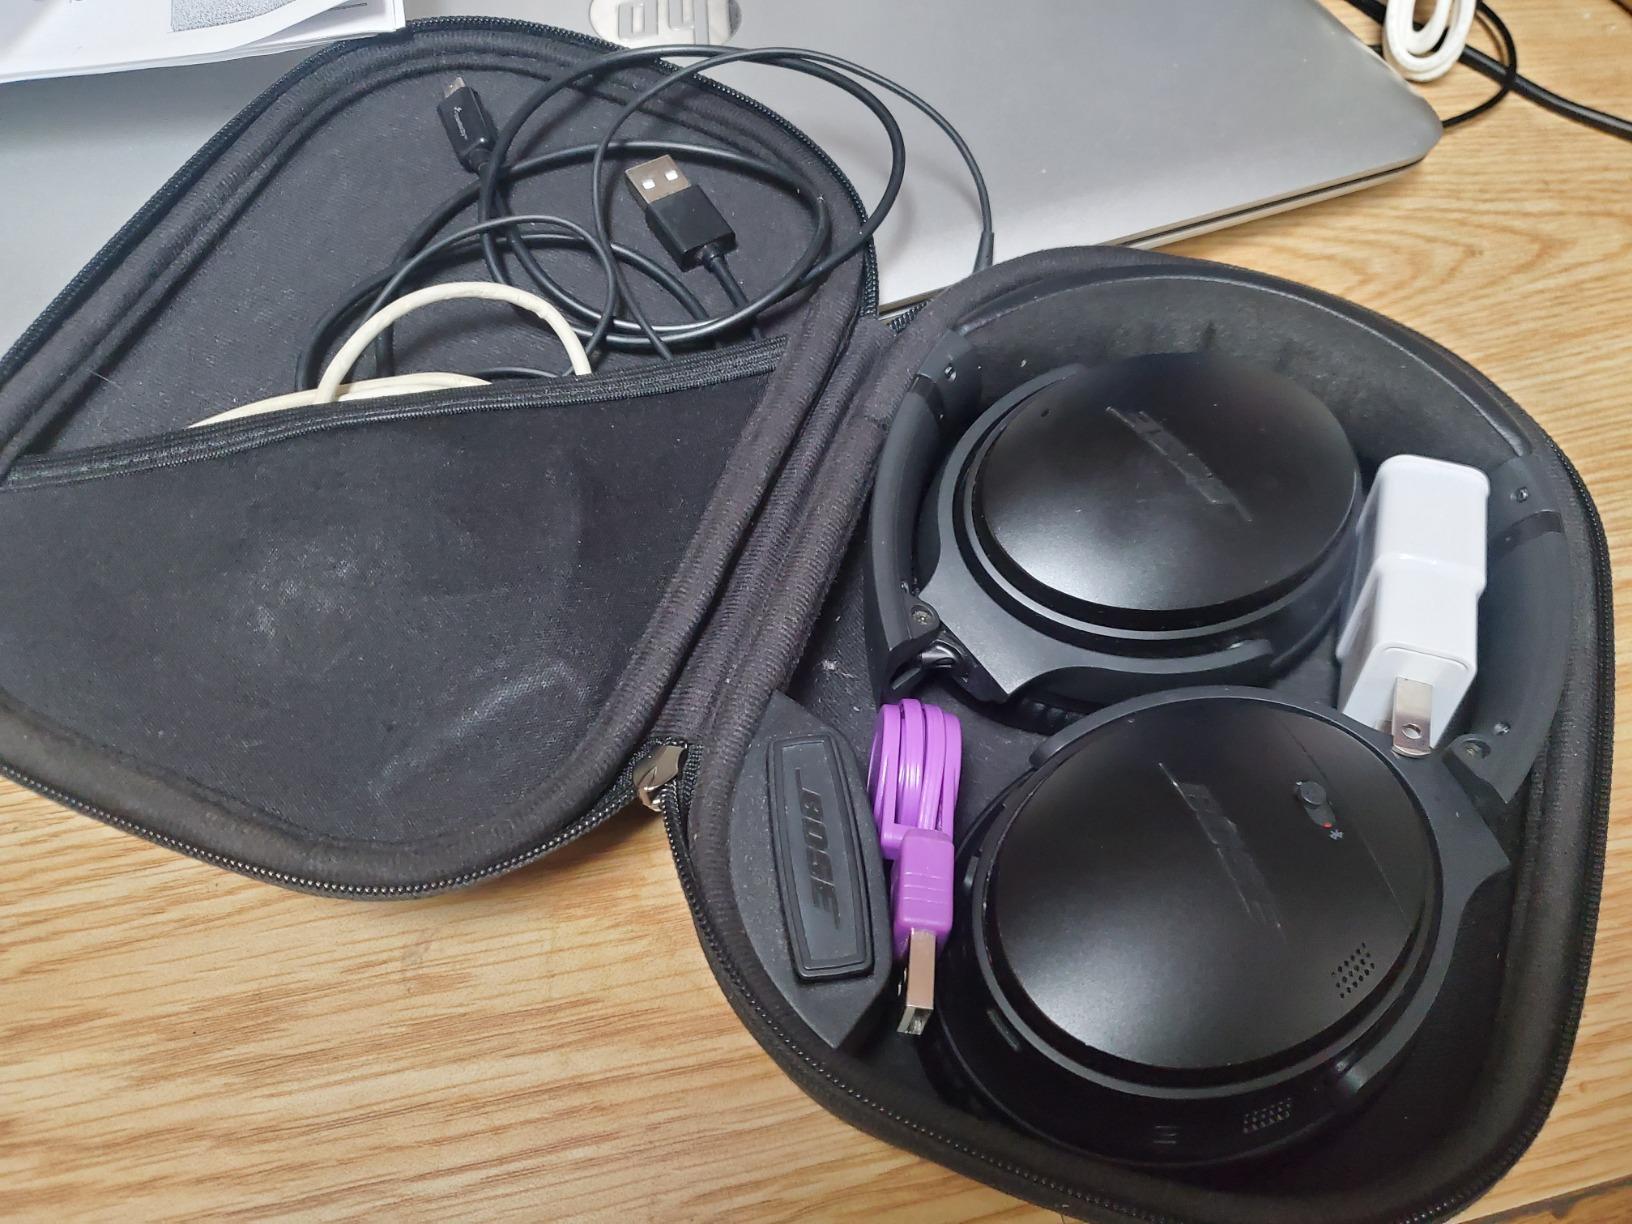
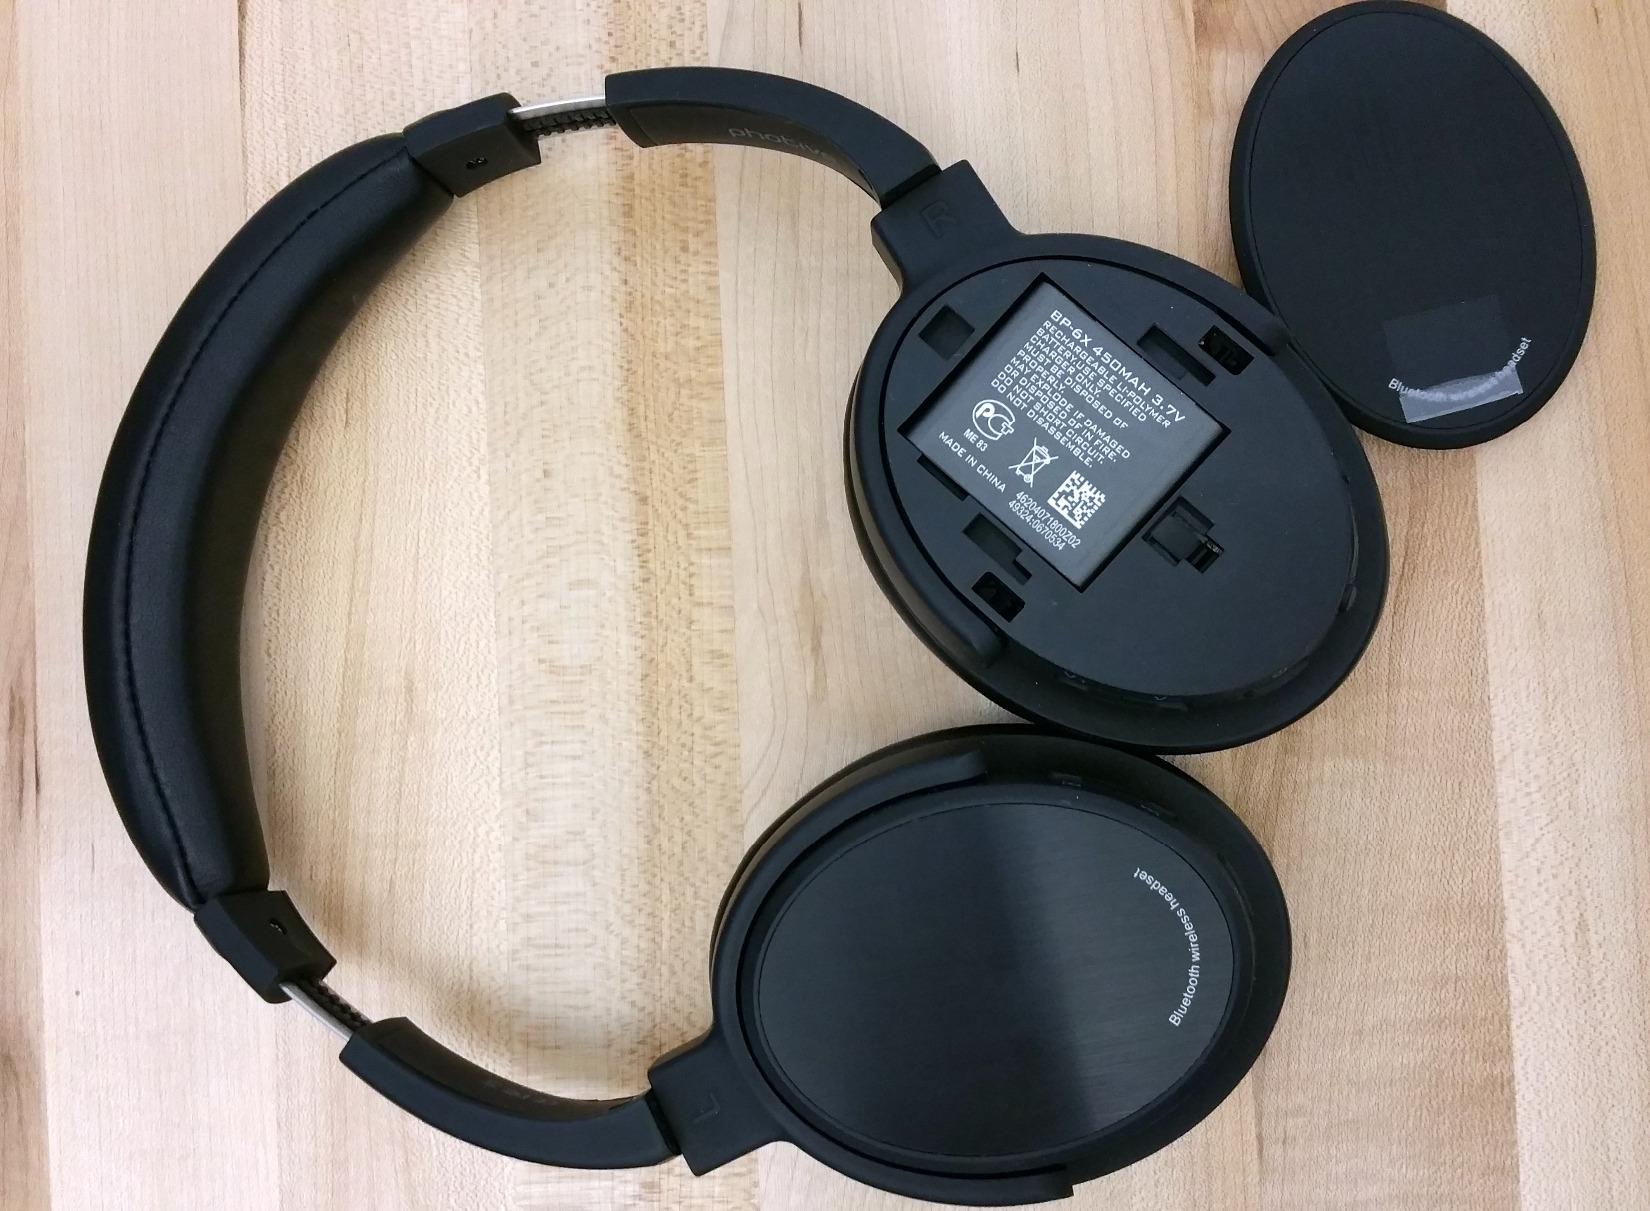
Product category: headphones
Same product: no